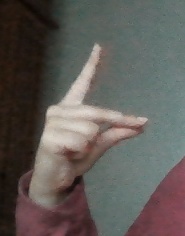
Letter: ta